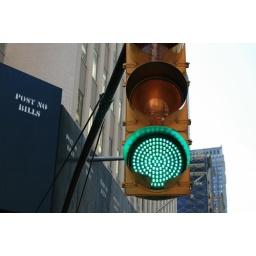
we were soo close to touching the lights when we passed under them on the double-decker tour bus